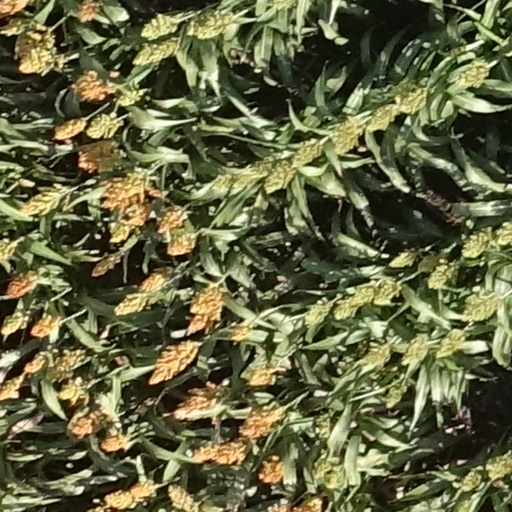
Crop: sorghum